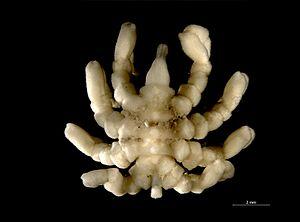
Pycnogonum est un genre de pycnogonides de la famille des Pycnogonidae.
Les Pycnogonidae sont une famille de pycnogonides, de l'ordre des Pantopoda.
L'ordre des Pantopoda contient tous les pycnogonides actuels soit 1 300 espèces.